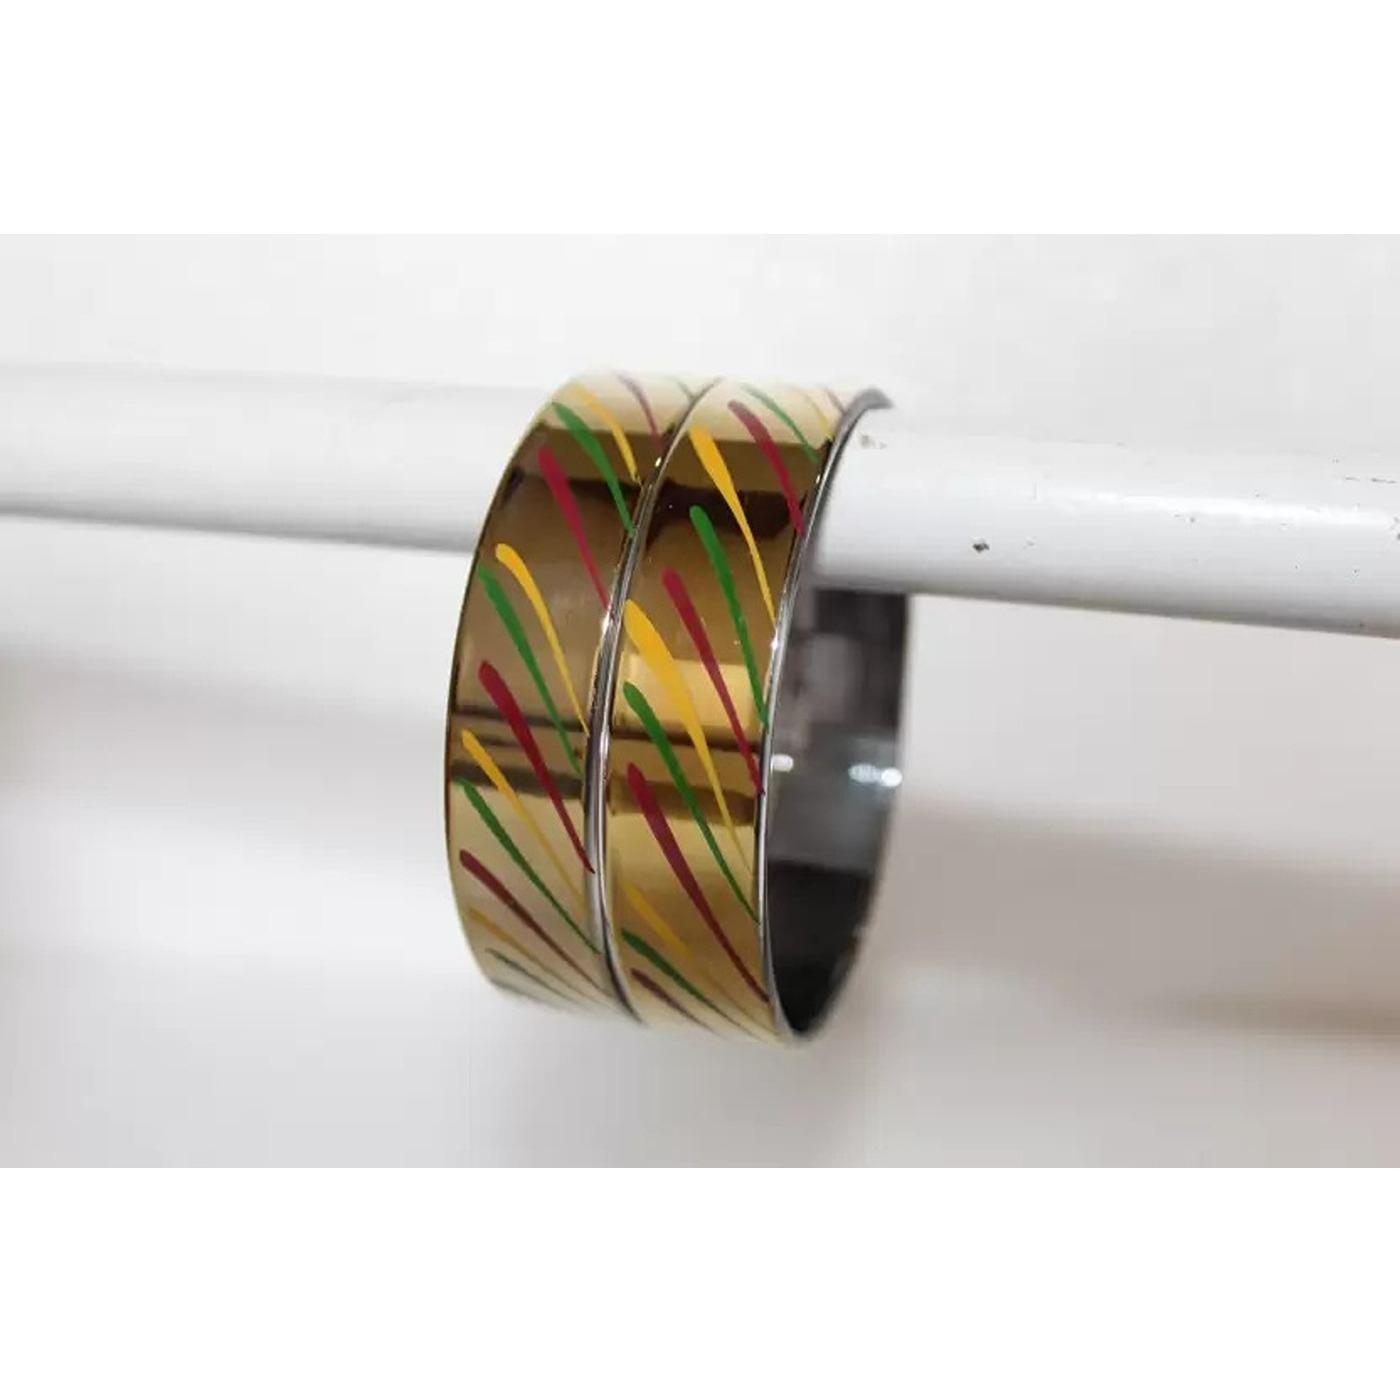
83 FZD Glass Gold-plated Bangle Set (Pack of 2)
Type: Bracelets & Bangles
Brand: 83 FZD
Price: Rs. 230
 A bangles set is a stylish and versatile accessory that adds flair and elegance to any outfit. These sets typically consist of several individual bangles that can be worn together on one arm or split between both arms for a balanced look. They come in various materials, colors, and designs, catering to different tastes and occasions.
Features: Glass Gold-plated,Design: The design of the bangles can range from simple and minimalist to ornate and intricate. Some sets feature smooth, polished surfaces, while others may have textured, engraved, or embossed patterns. Additionally, designs may incorporate filigree wor